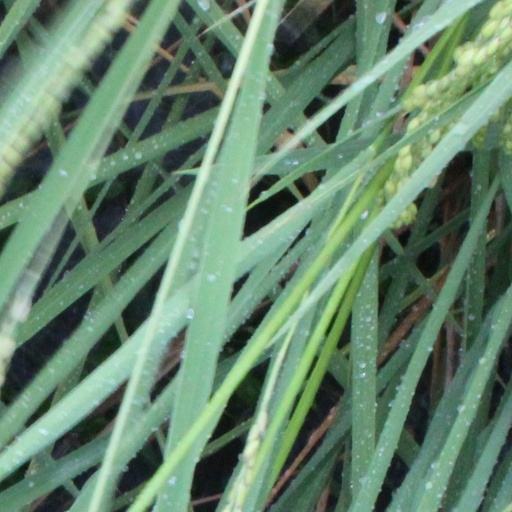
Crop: rice